Vespa tropica

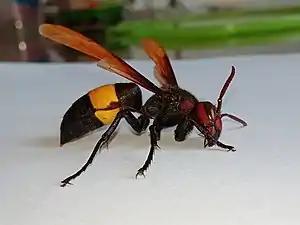
"Vespa tropica" worker

"Vespa tropica" are raiders of the nests of other wasp species and take captured larvae back to their own nest to feed to their larvae. They have been observed to catch honeybees quite frequently, and even dragonflies have been noted as prey. A worker of "V. tropica" has been recorded as capturing and killing an individual of "Vespa bicolor" and also raiding nests of other polister wasps such as "Ropalidia marginata". "Vespa tropica" is associated with forests in the lowlands, up to altitude. The nests are usually within above the ground in tree hollows or in subterranean cavities normally down to a depth of including a record of one found inside a dead log partly buried in the soil. In the vicinity of human habitations it will nest under roofs, in attics and sheds. The nest is normally rhomboid or bowl-shaped and has an open bottom, whereas most aerial hornets' nest are completely sealed. The outer shell of the nest consists of distinct, broad layers and the nest is quite brittle. Occasionally nests are built within the crown of trees. Nest temperature is maintained at until about the middle of October, when it trends towards ambient as the nest begins to die. Predation by "V. tropica" is one of the foremost causes of colony failure in "Polistes chinensis" in Japan. "V. tropica" may play a significant role in controlling Asian polistine populations. It can be a secretive species, preferring to fly close to cover and often high among the crowns of trees. "V. tropica", "V. ducalis", and "V. philippinensis" together form the sub-genus "V. tropica" group.